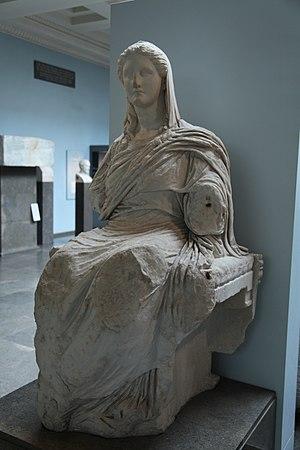
La Déméter de Cnide est une sculpture grecque grandeur nature qui a été découverte dans le port de Cnide, dans le sud-ouest de l'Asie Mineure. Faisant maintenant partie de la collection du British Museum, il s'agit d'un exemple impressionnant de sculpture hellénistique datant d'environ 350 ans av. J.C.
Dans la mythologie grecque, Déméter est la déesse de l'agriculture et des moissons.